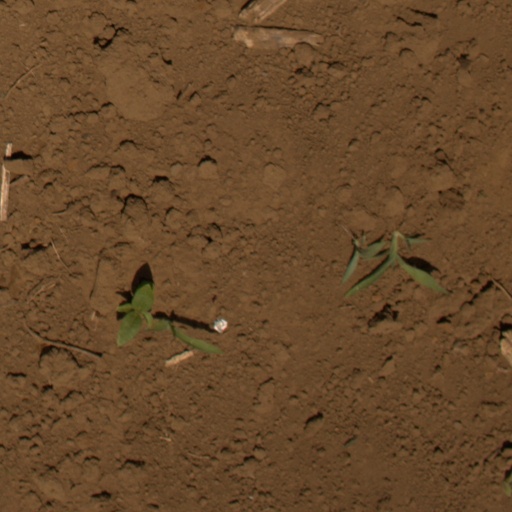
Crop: Jerusalem artichoke